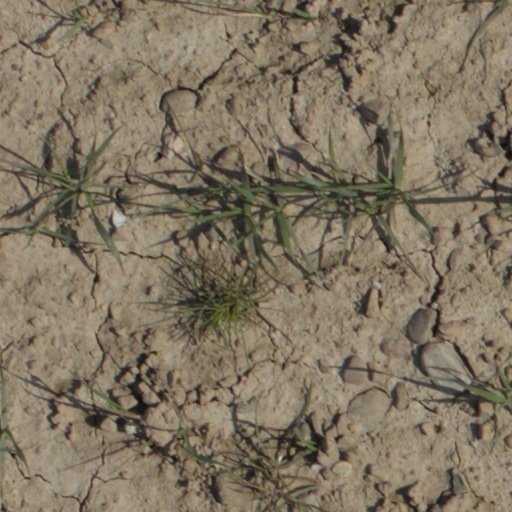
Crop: wheat